Question: Please indicate a possible affordance area of the jump_skateboard that can be used for standing on
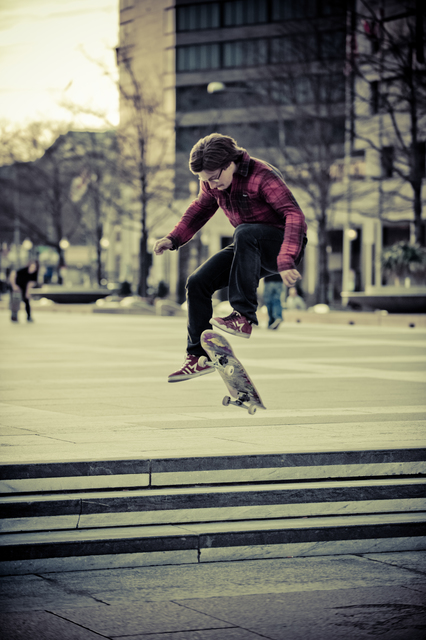
Answer: [195, 316, 265, 408]